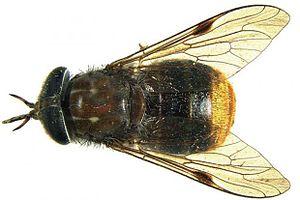
Scaptia beyonceae est une espèce de diptères de la famille des Tabanidae découverte dans le plateau d'Atherton dans le nord-est du Queensland en Australie. Découverte en 1981 mais pas décrite scientifiquement jusqu'en 2011, l'insecte est nommé d'après la chanteuse et actrice américaine Beyoncé Knowles.